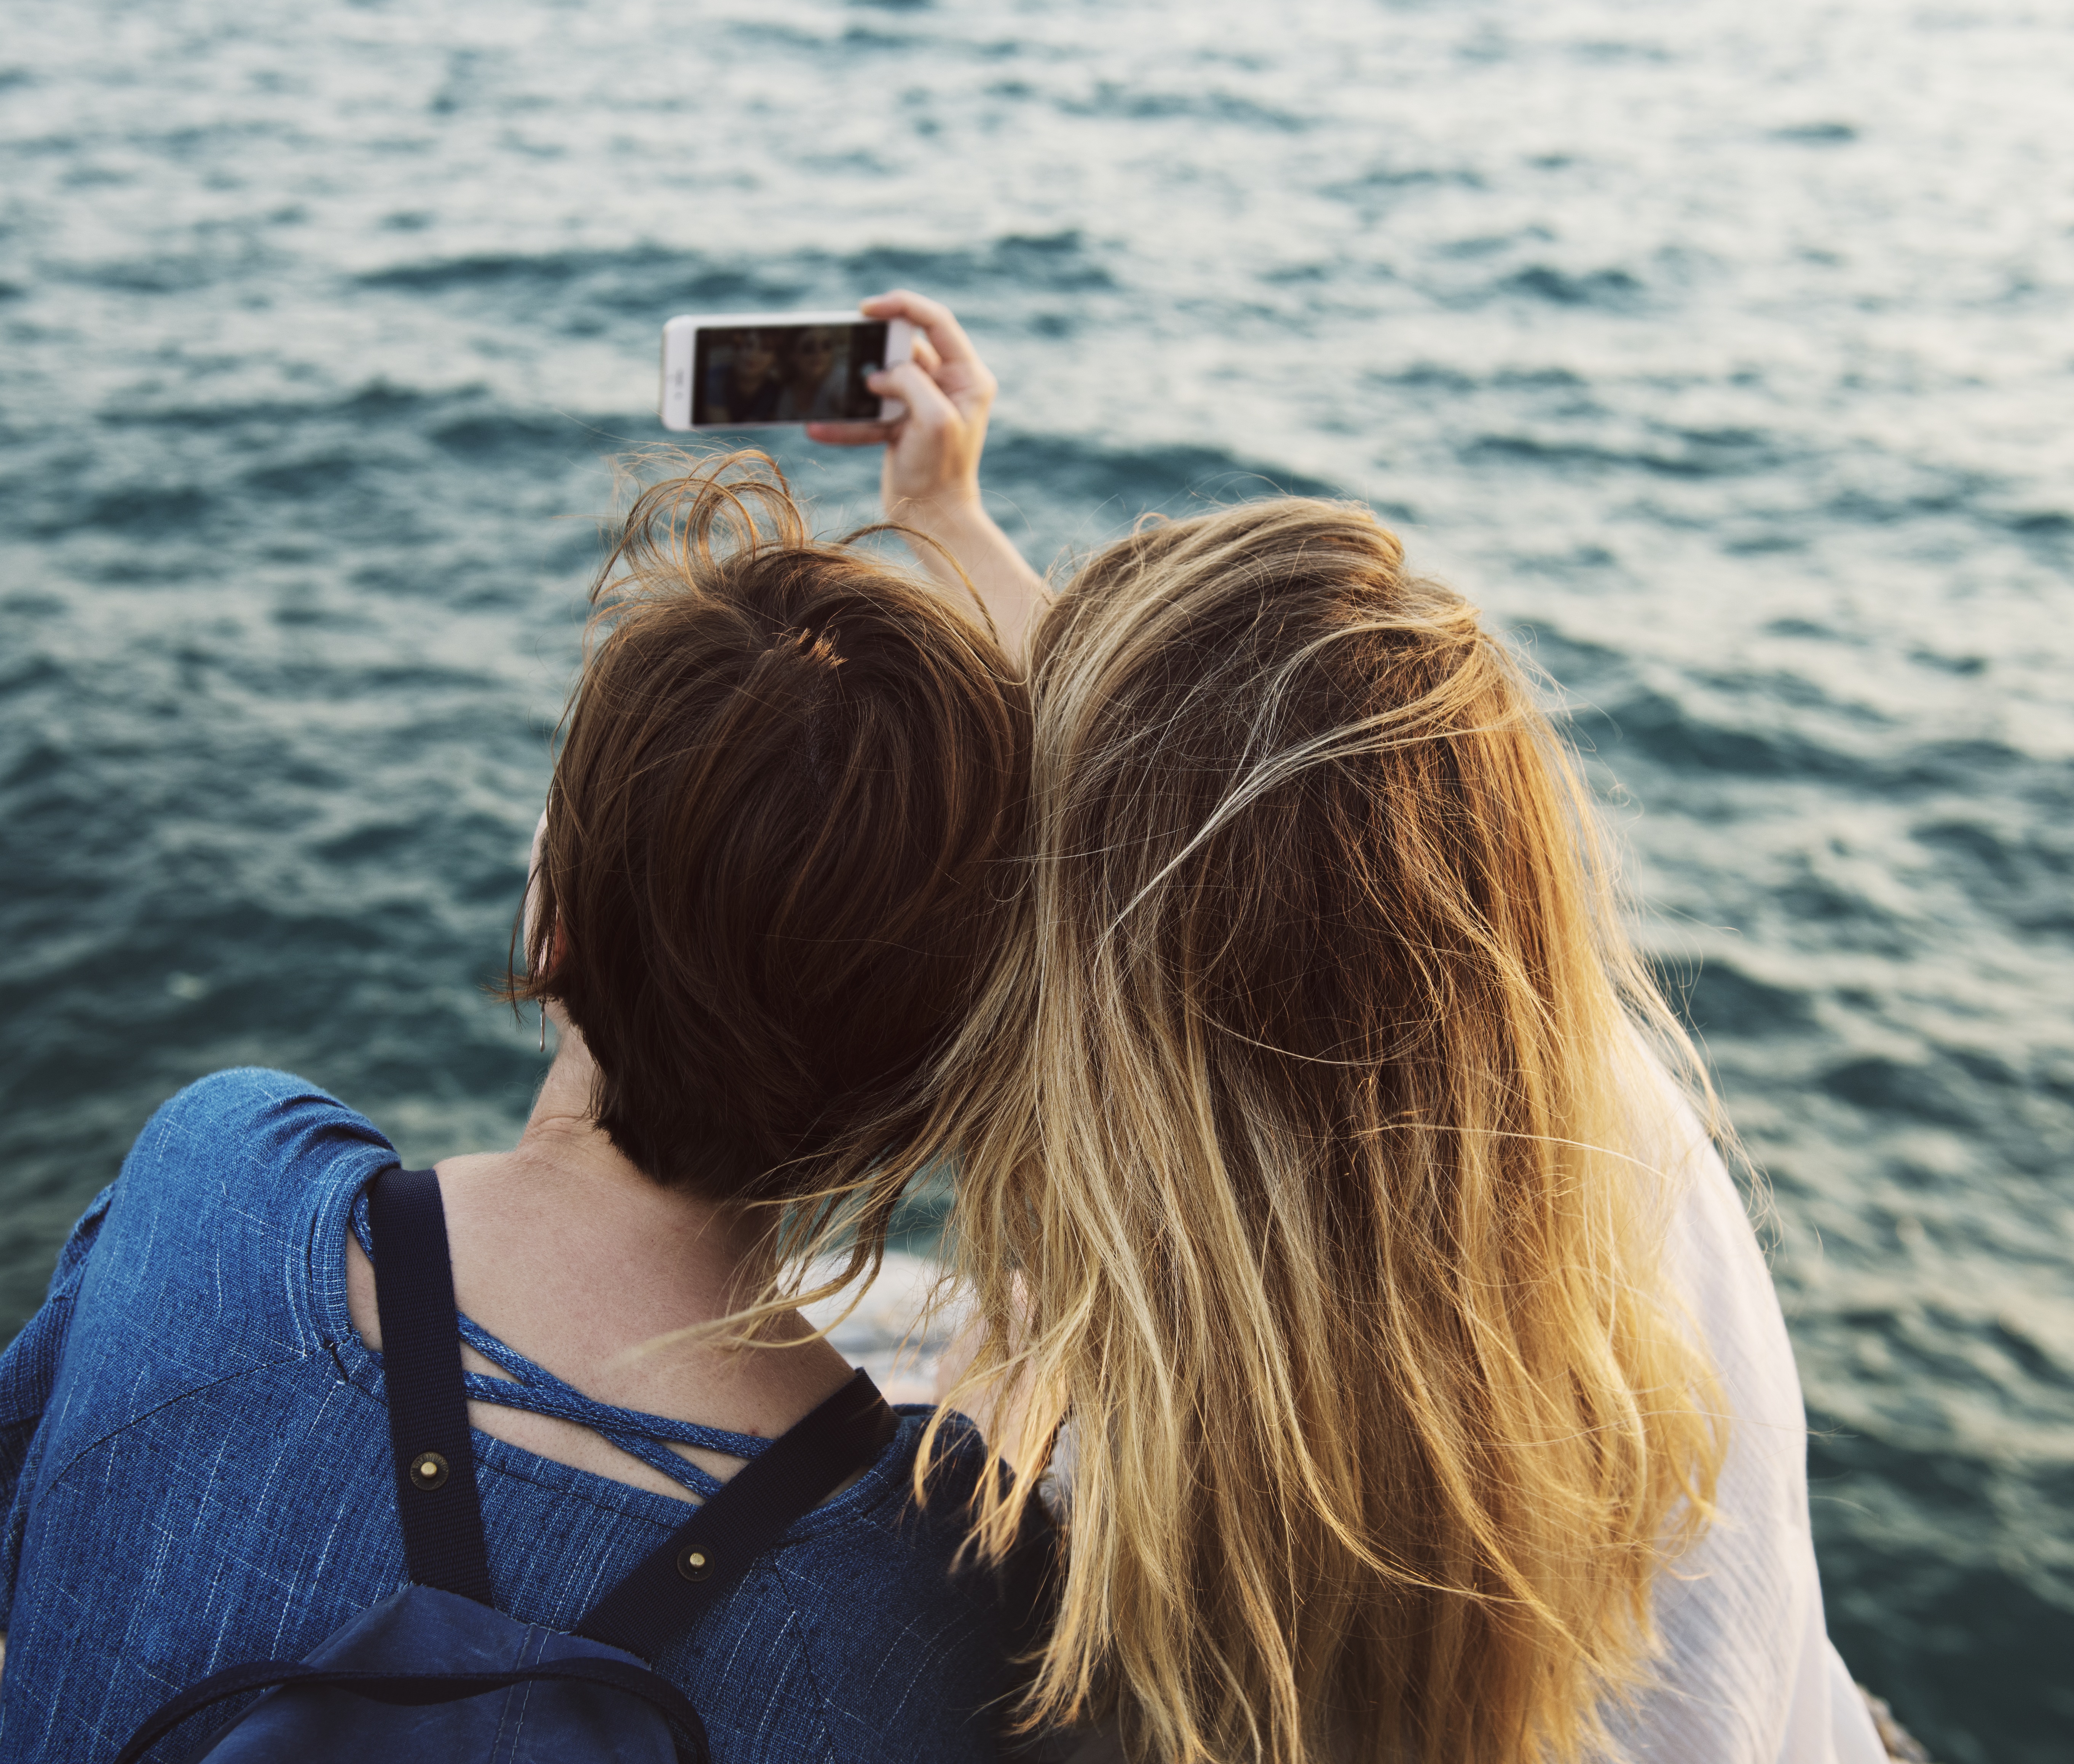
smartphone, sea, water, nature, ocean, people, girl, woman, photographer, sunlight, adventure, summer, vacation, travelling, travel, female, standing, carefree, young, scenic, journey, phone, seascape, romance, blue, friendship, together, tourism, trip, lifestyle, leisure, holding, device, caucasian, ceremony, girls, tour, friends, relationship, women, holidays, selfie, digital, joy, wanderlust, casual, enjoy, togetherness, adult, destination, interaction, photo shoot